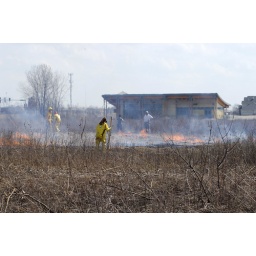
Burning the prairie: the new Tyner Center is in the background. The center boasts a green roof and solar panels.